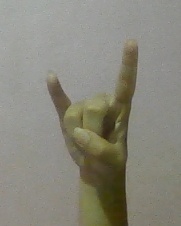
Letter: la